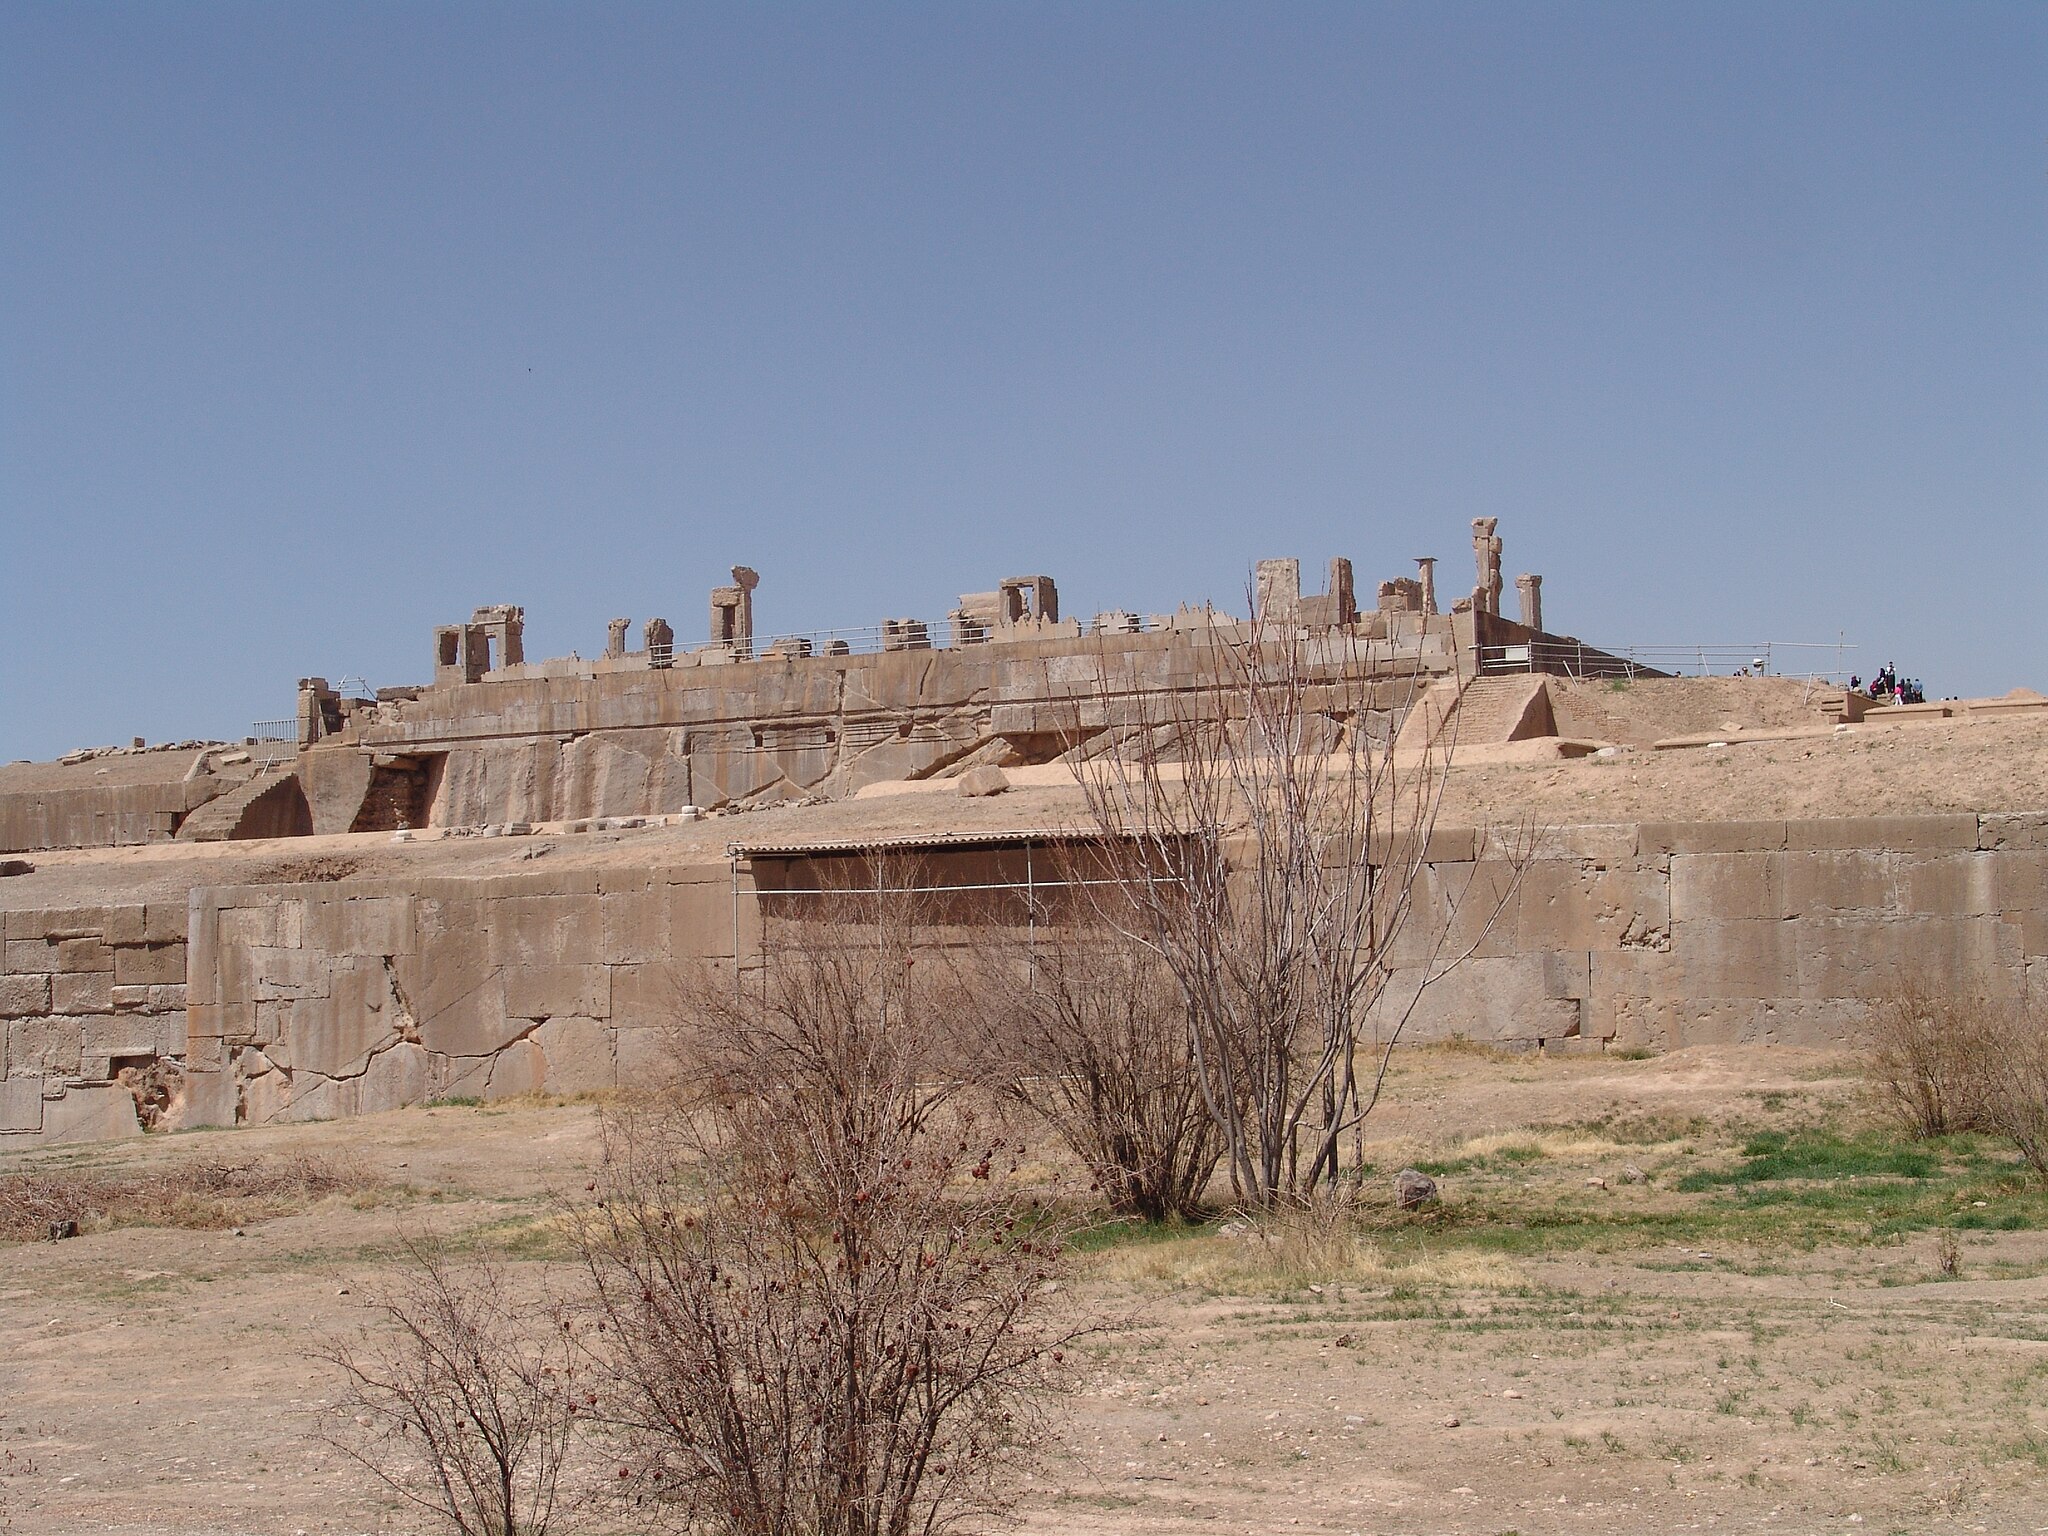
Title: Persepolis-Darafsh 1 (124)
Description: Persepolis
Date: 2008-03-21 12:21:09
Categories: GFDL, Taken with Sony DSC-F828, Hadish Palace of Xerxes I, License migration redundant, Self-published work, Files with coordinates missing SDC location of creation, 2008 in Persepolis, City walls of Persepolis, Photos by Darafsh Kaviyani, General views of Persepolis